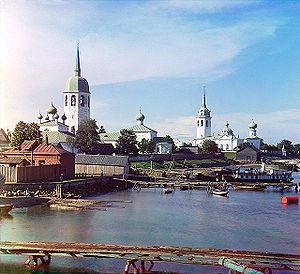
Novaïa Ladoga est une ville de l'oblast de Léningrad, en Russie. Sa population s'élevait à 8 725 habitants en 2013.